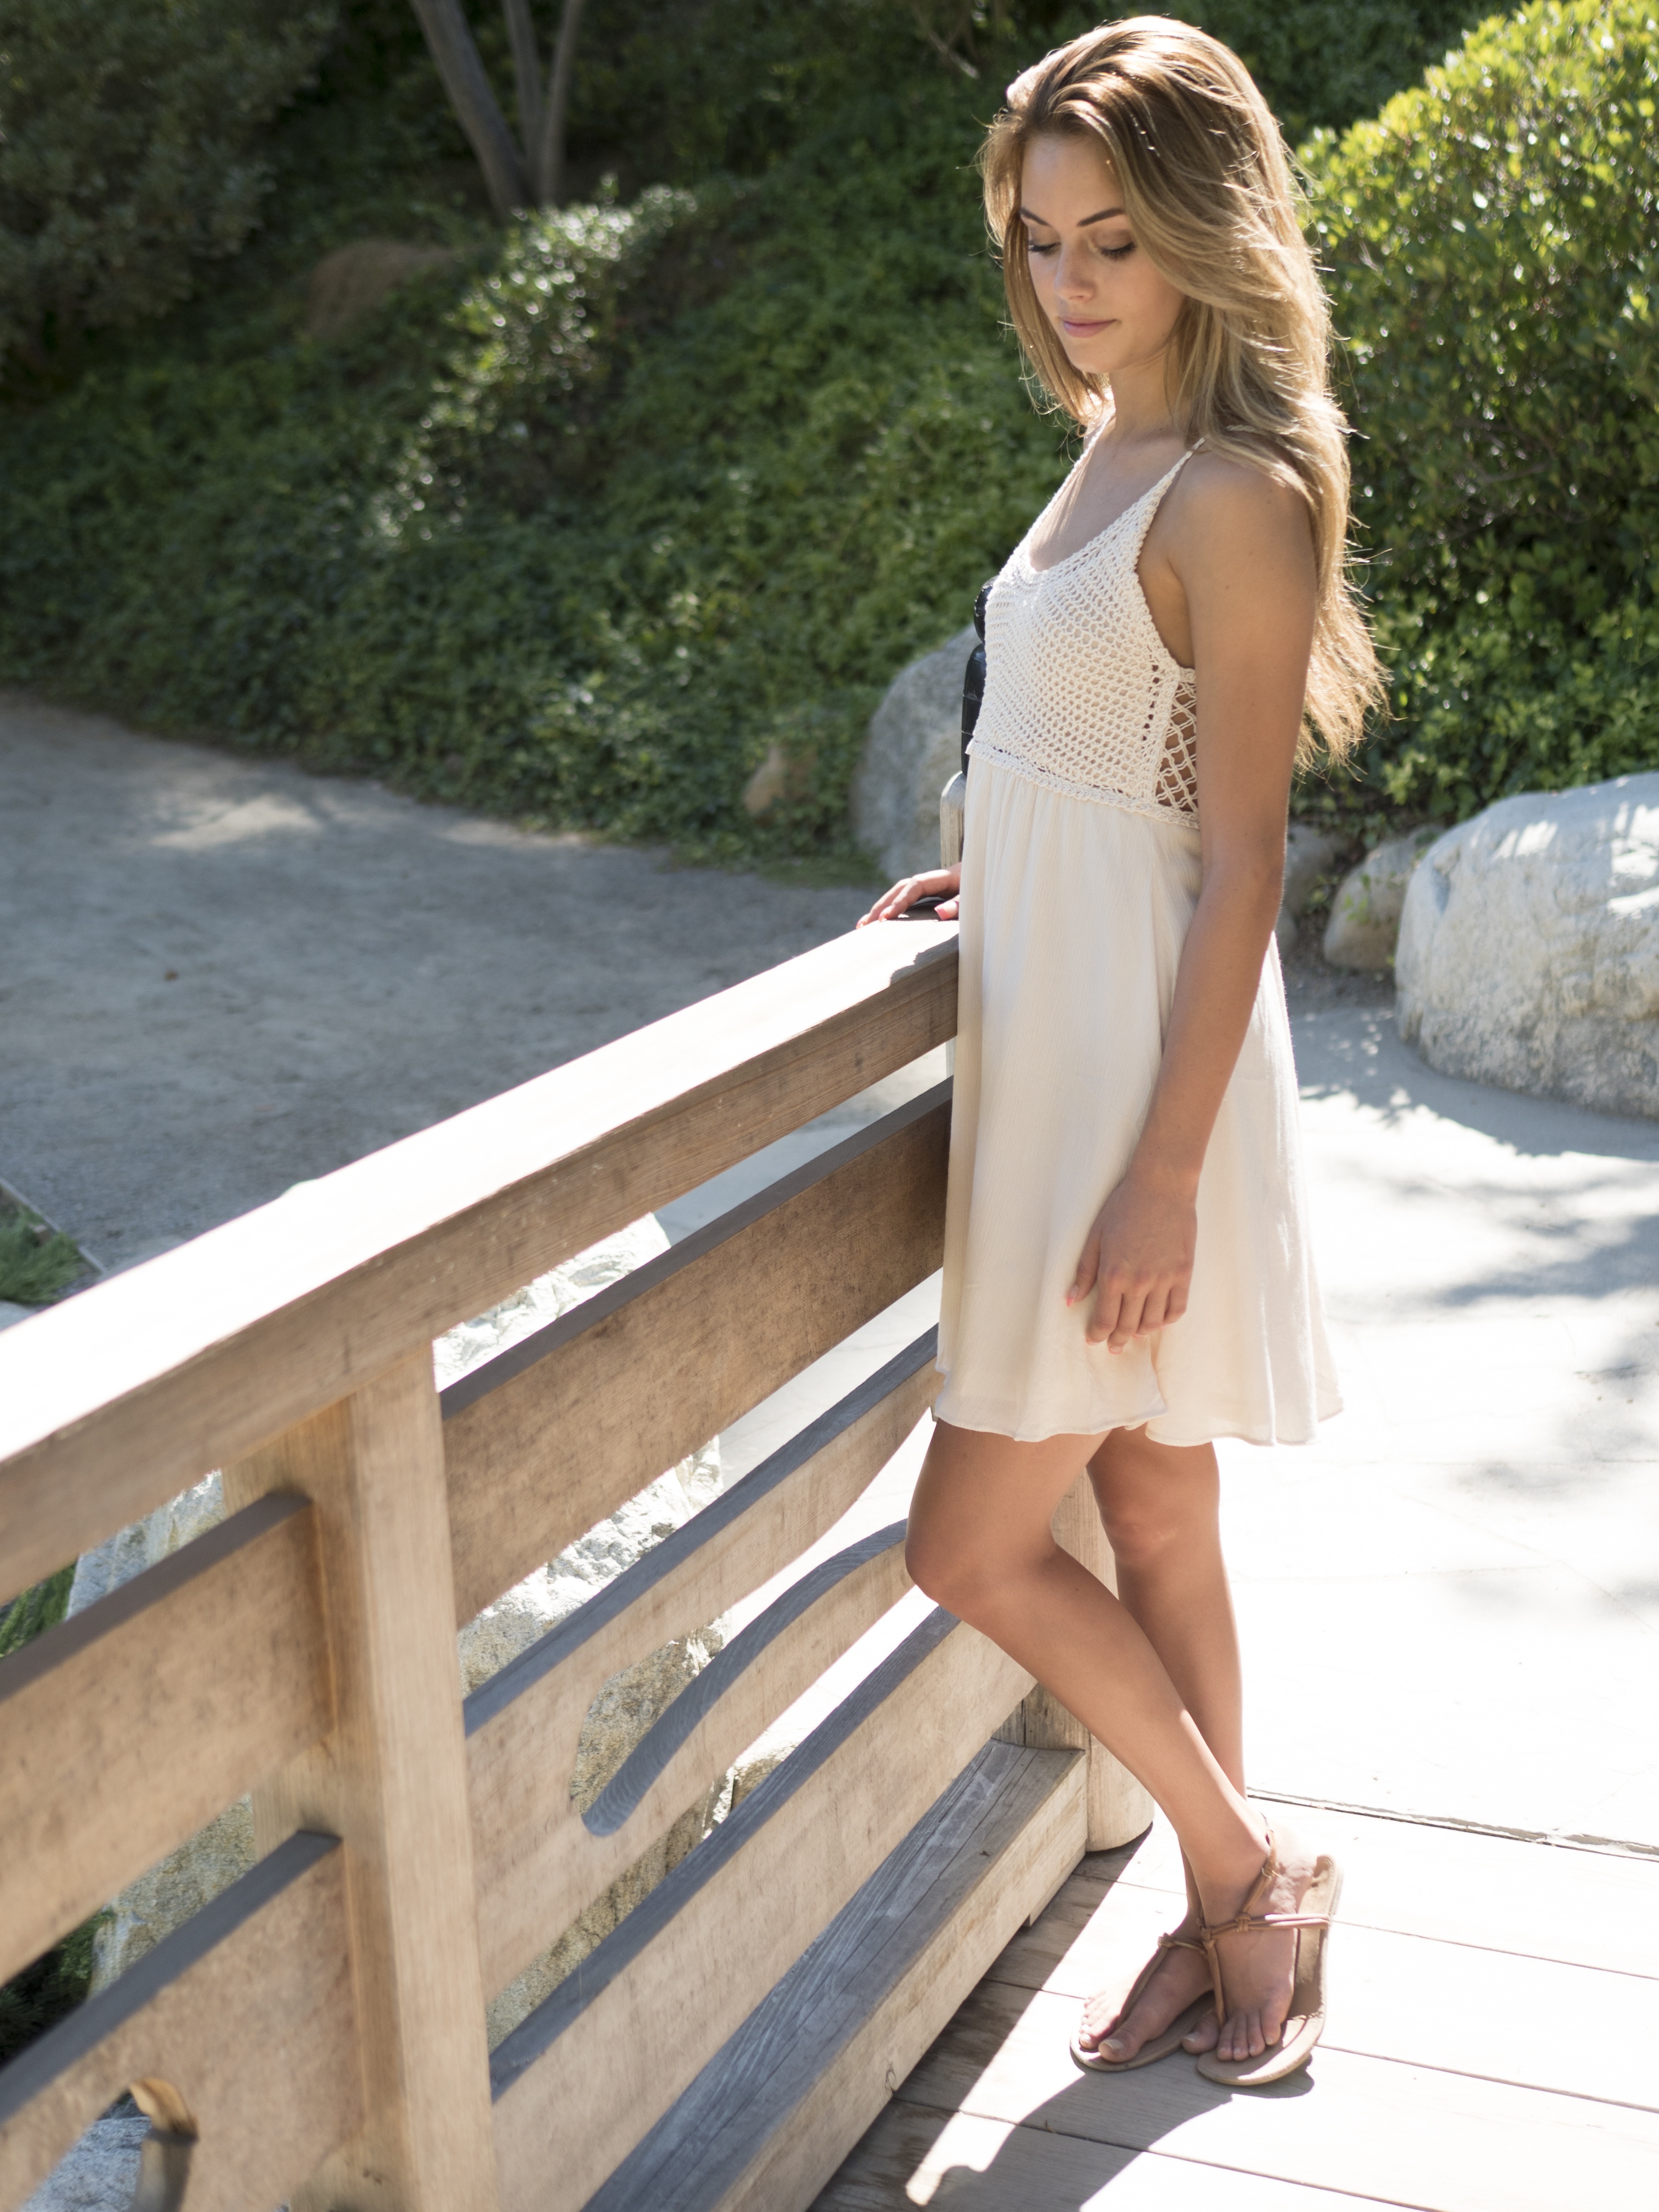
person, people, girl, woman, white, cute, female, leg, portrait, model, young, spring, green, youth, natural, fresh, fashion, clothing, healthy, smiling, smile, long hair, human body, caucasian, face, eyes, dress, happy, happiness, skin, beauty, joy, beautiful, teen, beautiful women, attractive, adult, beautiful woman, beauty girl, woman smile, royalty free, photo shoot, beautiful woman smiling, woman smiling, beautiful smile, smiling woman, bridal clothing